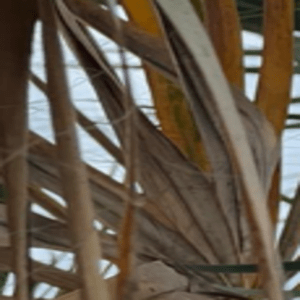
Label: Manganese Deficiency